Shunji Isaki

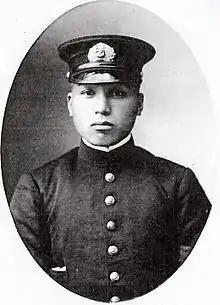

was an admiral in the Imperial Japanese Navy during World War II.